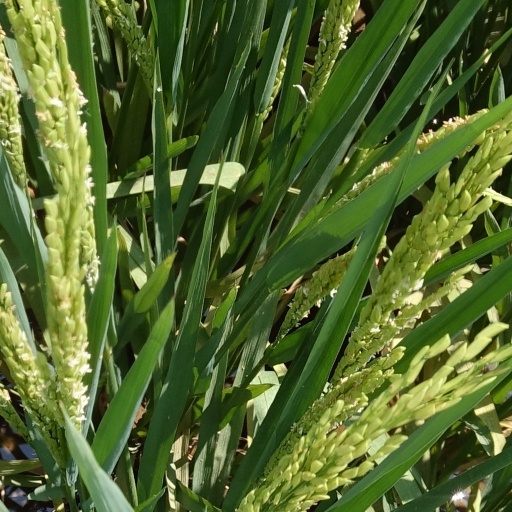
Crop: rice